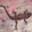
Label: lizard